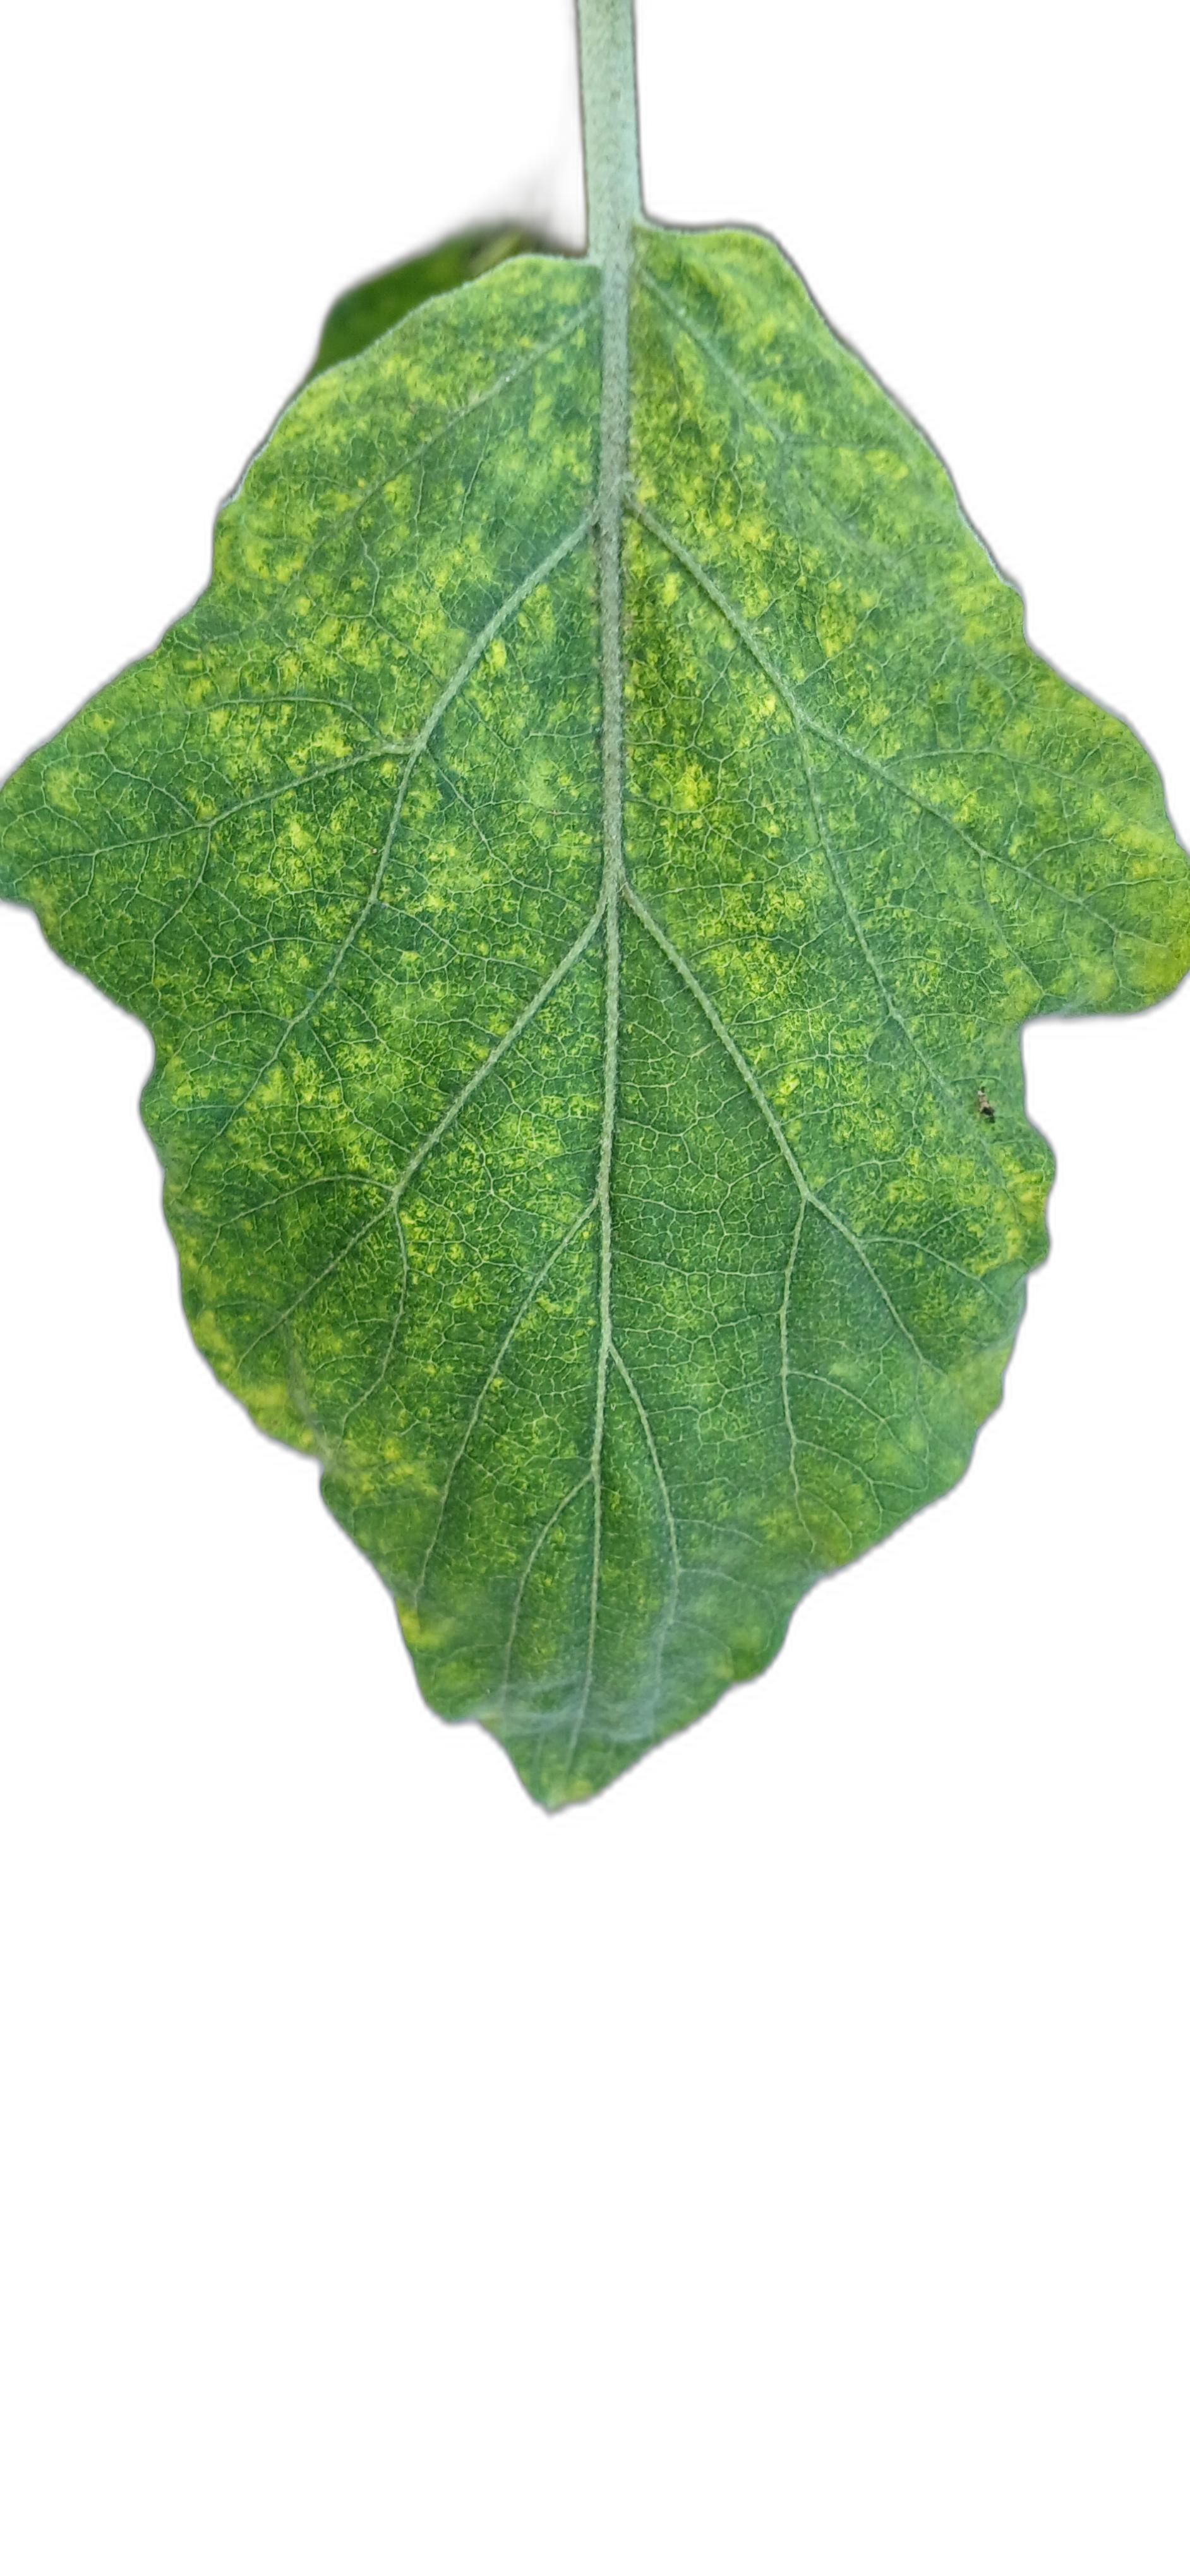
Label: Mosaic Virus Disease